Religion in Asia

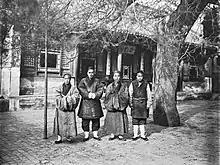
Taoist Priests in White Cloud Temple Beijing Qing Dynasty

Sikhism is the fifth largest organized religion in the world, with approximately 30 million adherents. And one of the most steadily growing. It is a monotheistic religion founded by Guru Nanak Dev in the 1500s. The religion professes its roots in the area of Punjab region, in the northern part of the Indian subcontinent.